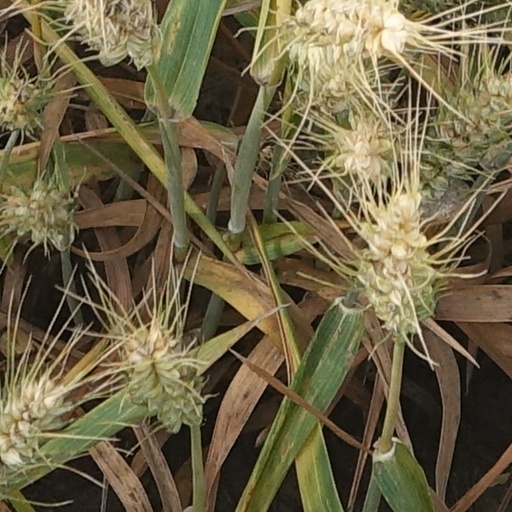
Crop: wheat